Natalie Golda

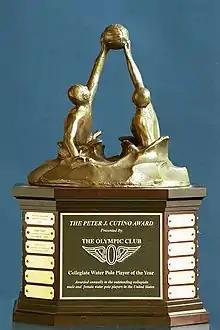
Peter J. Cutino Award trophy to the Player-of-the-Year

The Cutino Award ended Golda's UCLA career on a high note after winning the 2005 NCAA's and leading UCLA to a perfect 33-0 record and an NCAA record 33-game winning streak. Golda's other 2005 honors included: American Water Polo Coaches Association Player of the Year, MPSF Conference Player of the Year, NCAA Tournament MVP and NCAA first tournament team. She finished the 2005 season with 47 goals and her career with 158 goals, third-most in UCLA history.